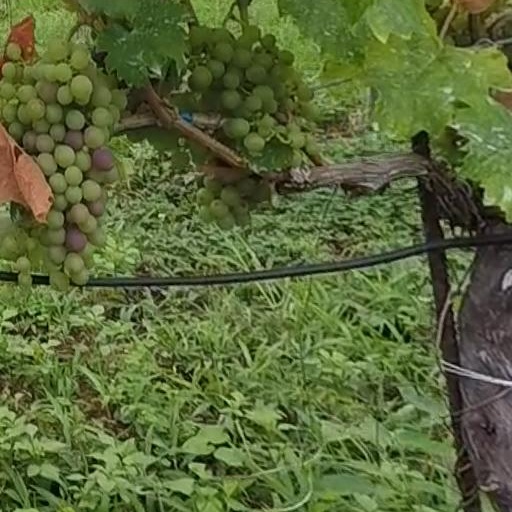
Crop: grape